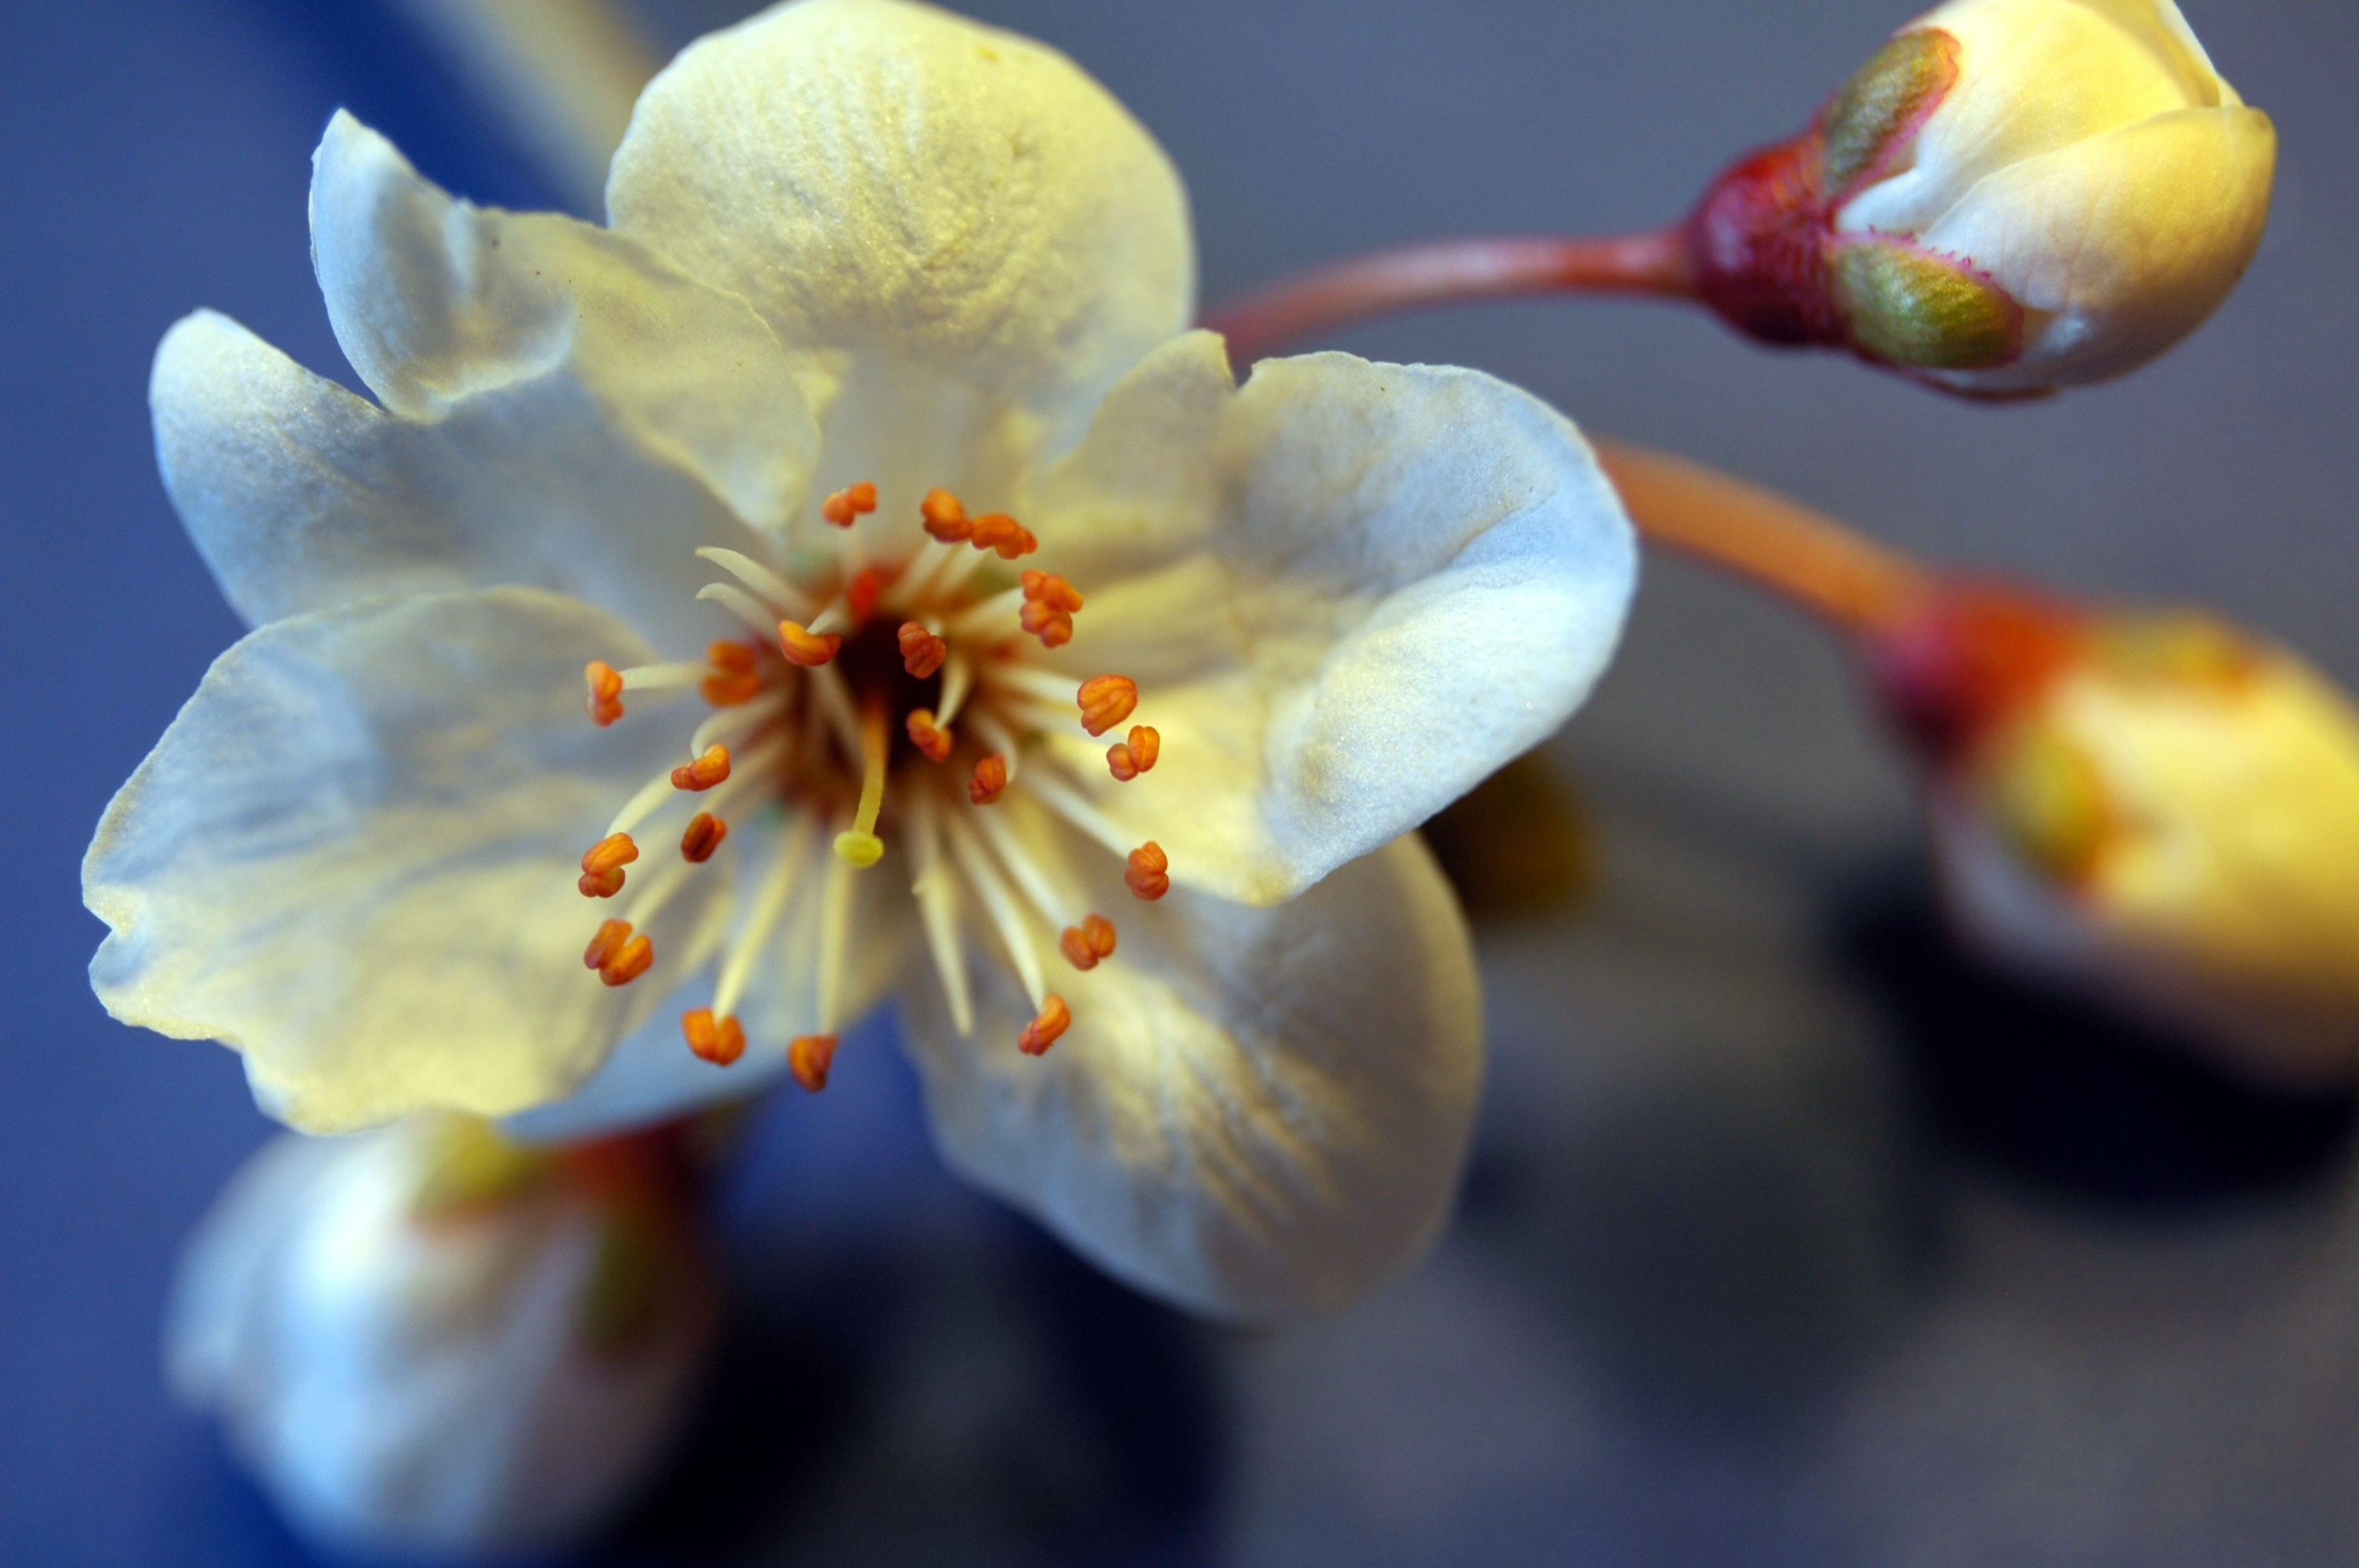
nature, branch, blossom, plant, photography, fruit, flower, petal, bloom, food, spring, produce, botany, yellow, flora, close up, deep, macro photography, flowering plant, mirabelle, blood plum, land plant